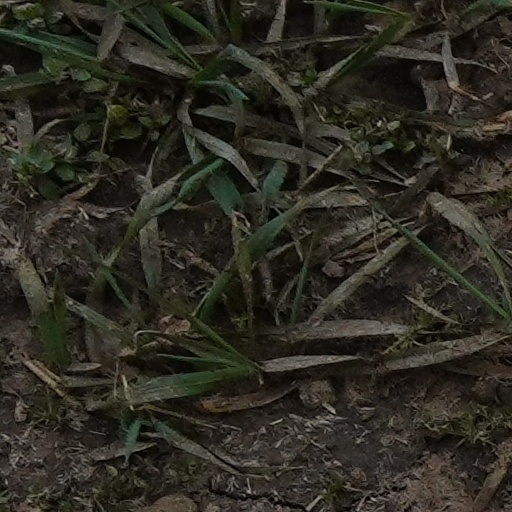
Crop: wheat